Nicolaus Copernicus Monument, Kraków

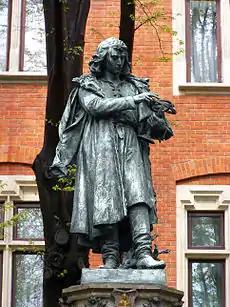
Nicolaus Copernicus Monument in Kraków

The Nicolaus Copernicus Monument in Kraków is a notable landmark of Kraków, Poland. It memorializes the astronomer Copernicus, who studied at the Kraków Academy and whose father came from that city, then the capital of Poland.